Antonín Švehla

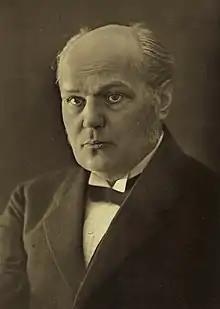
Antonín Švehla

Antonín Švehla (15 April 1873, in Hostivař – 12 December 1933 in Prague) was a Czechoslovak politician. He served three terms as the Interior Minister and three terms as the prime minister of Czechoslovakia. He is regarded as one of the most important political figures of the First Czechoslovak Republic; he was the leader of the Agrarian Party, which was dominant within the Pětka, which was largely his own invention. Švehla is also credited with the slogan of the Pětka: "We have agreed that we will agree."